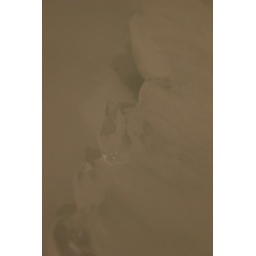
White ice in white bath